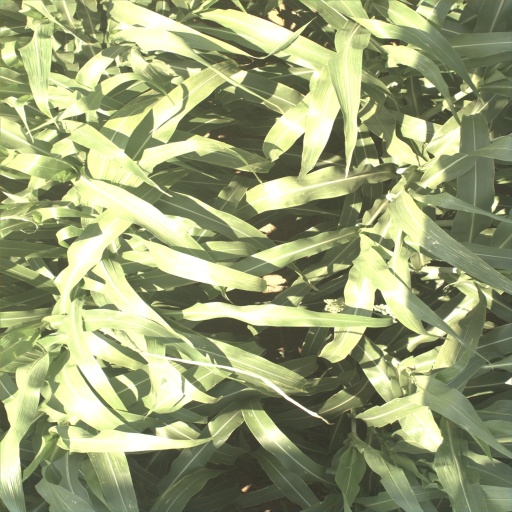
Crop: sorghum